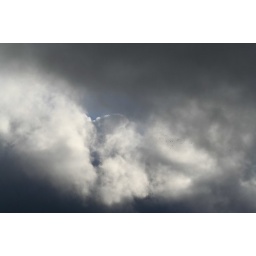
birds in the cloud 8465